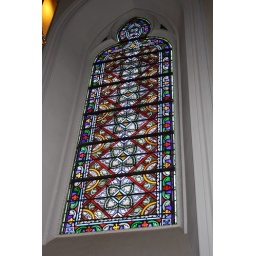
Loretto Chapel Stained glass window which was modeled after St. Chapelle in Paris